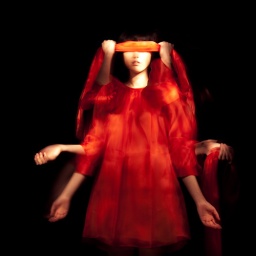
in red dress